Dominance (ecology)

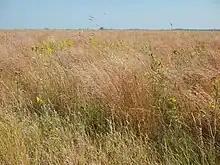
"Androgopon scoparium" and "Andropogon gerardii" dominate this tallgrass prairie in Delorme, Minnesota

There are currently several different metrics for assessing species dominance in natural ecosystems, including the importance value index, competitive index, community importance index, and dominance index.